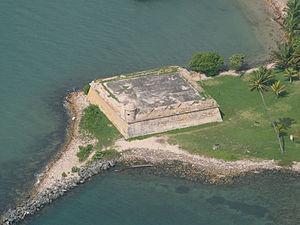
Le fort San Cristóbal – ou Fortín San Juan de la Cruz en espagnol – est un fort de Toa Baja, à Porto Rico. Aussi appelé El Cañuelo, il fait partie du site historique national de San Juan.
Isla de Cabras est une île située à l'entrée de la baie de San Juan à Porto Rico et fait partie de la municipalité de Toa Baja.